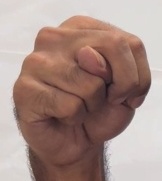
ASL sign: N